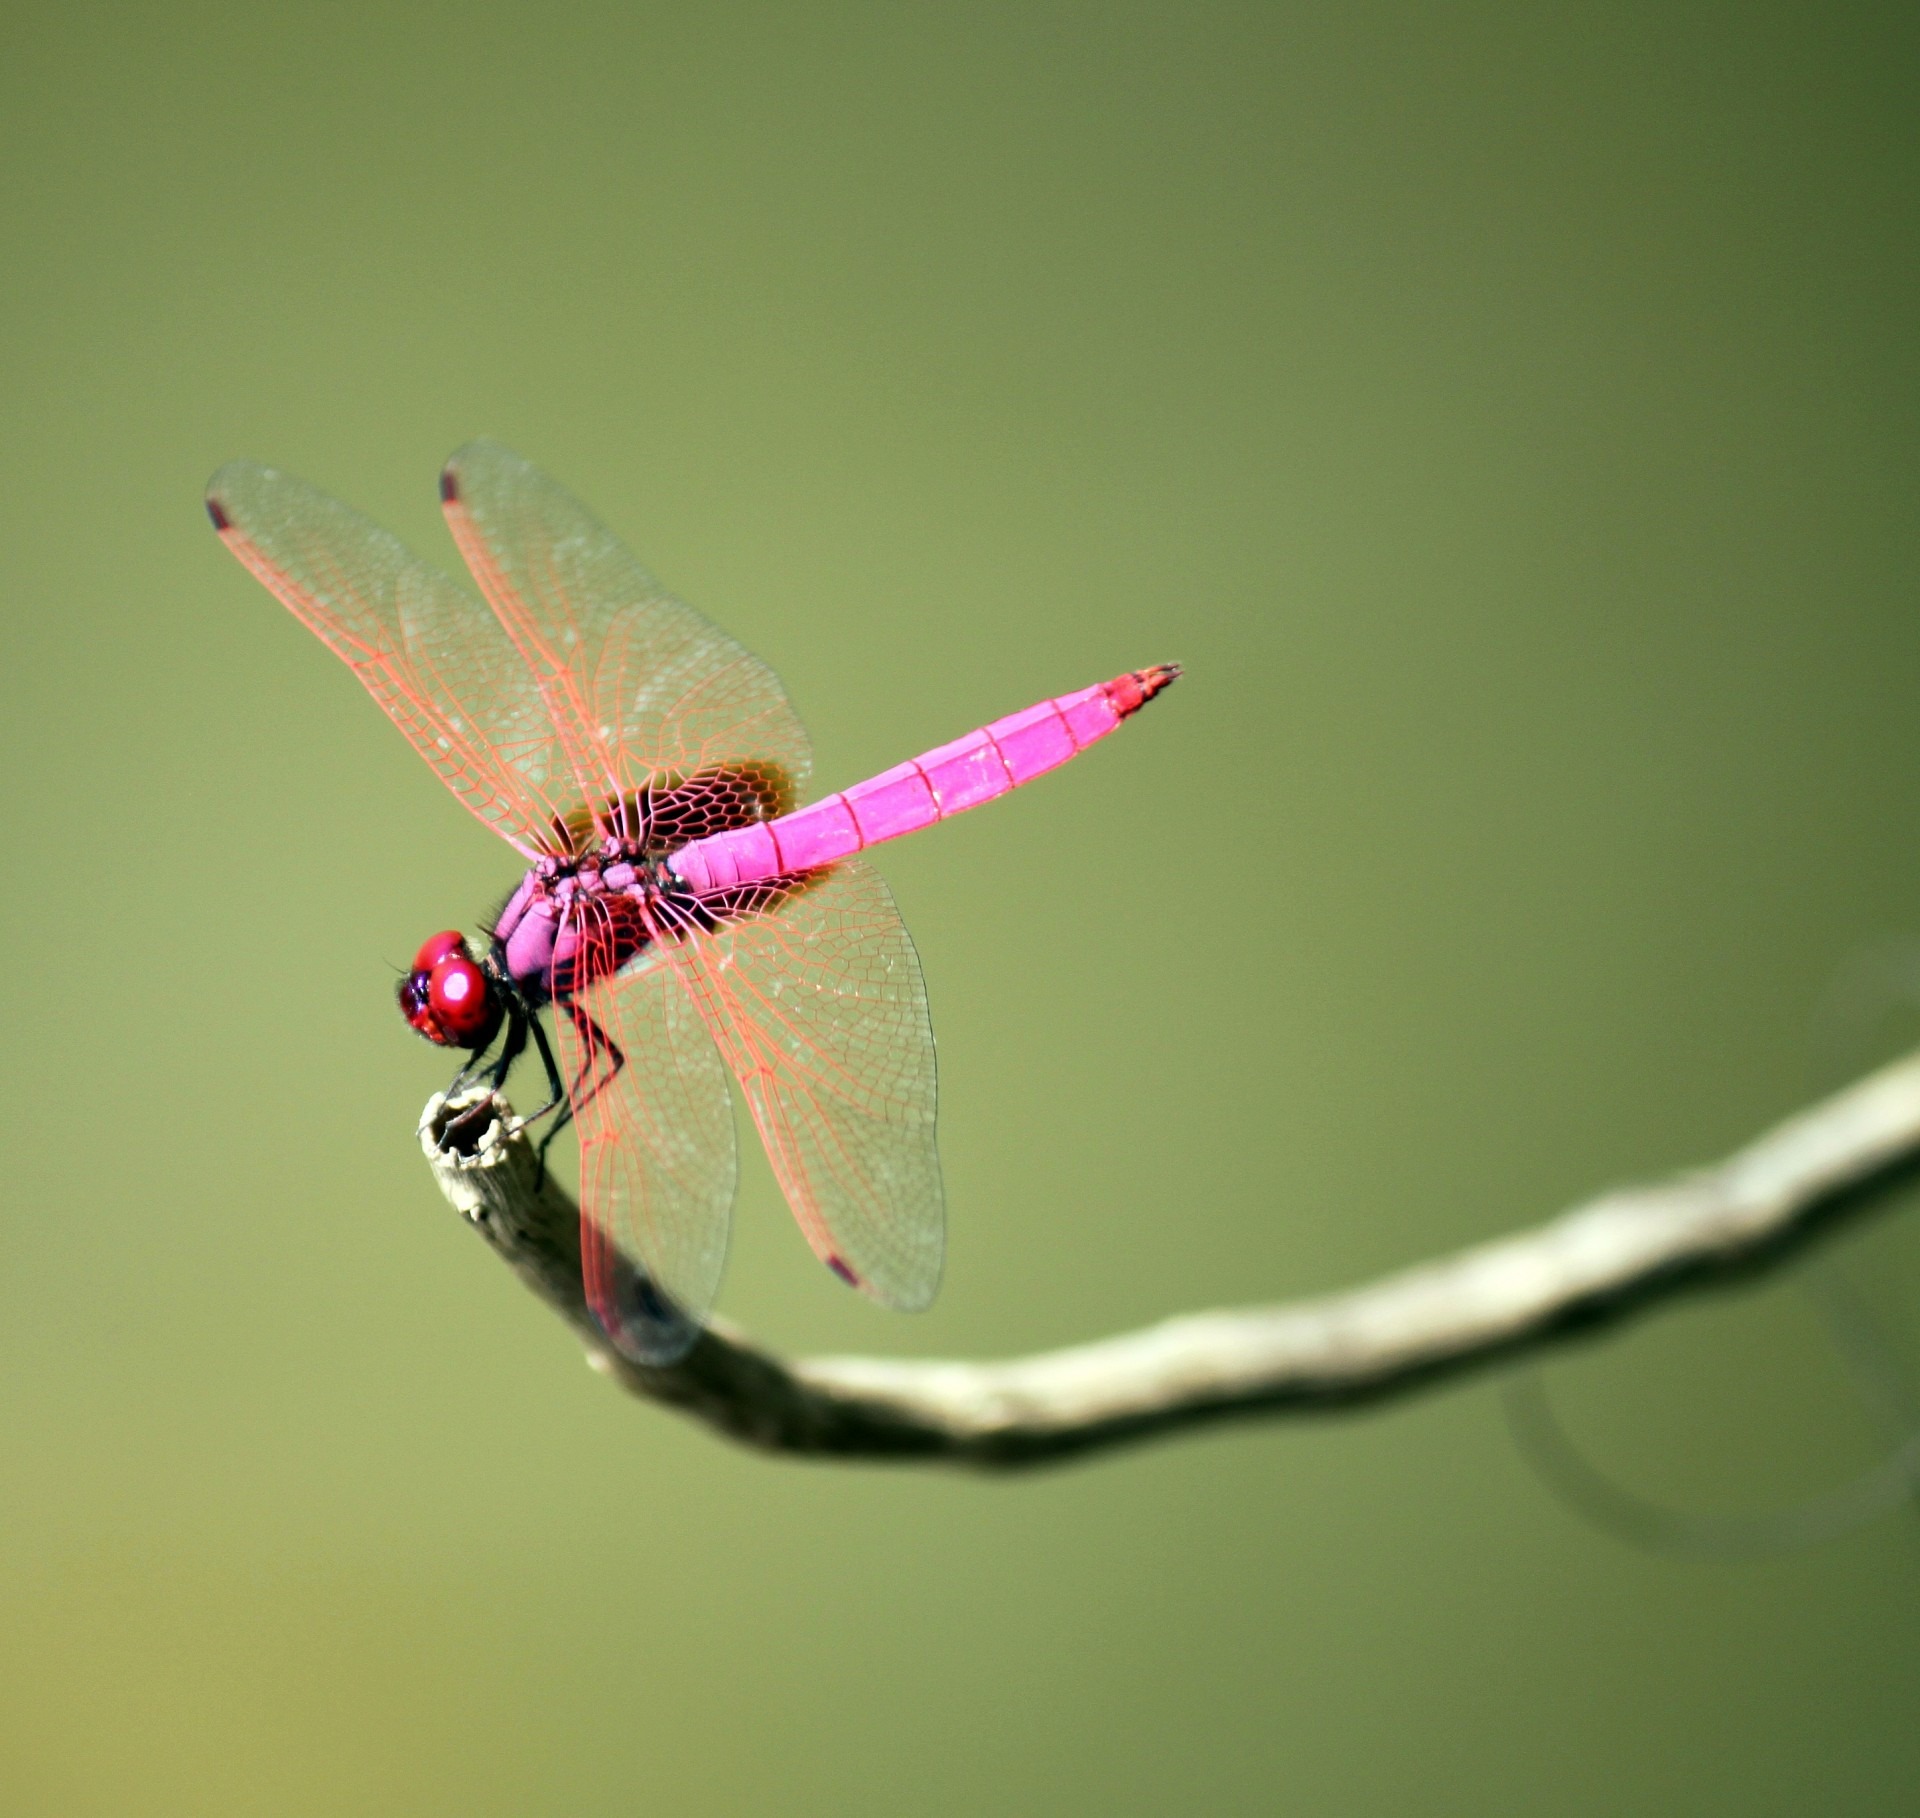
outdoor, branch, wing, photography, fly, wild, environment, antenna, dance, green, insect, biology, natural, small, bug, fauna, invertebrate, twig, life, ecology, close up, eyes, zoology, dragonfly, creature, ugly, resting, pest, damselfly, perched, macro photography, arthropod, fragility, plant stem, dragonflies and damseflies, mosquito hawk